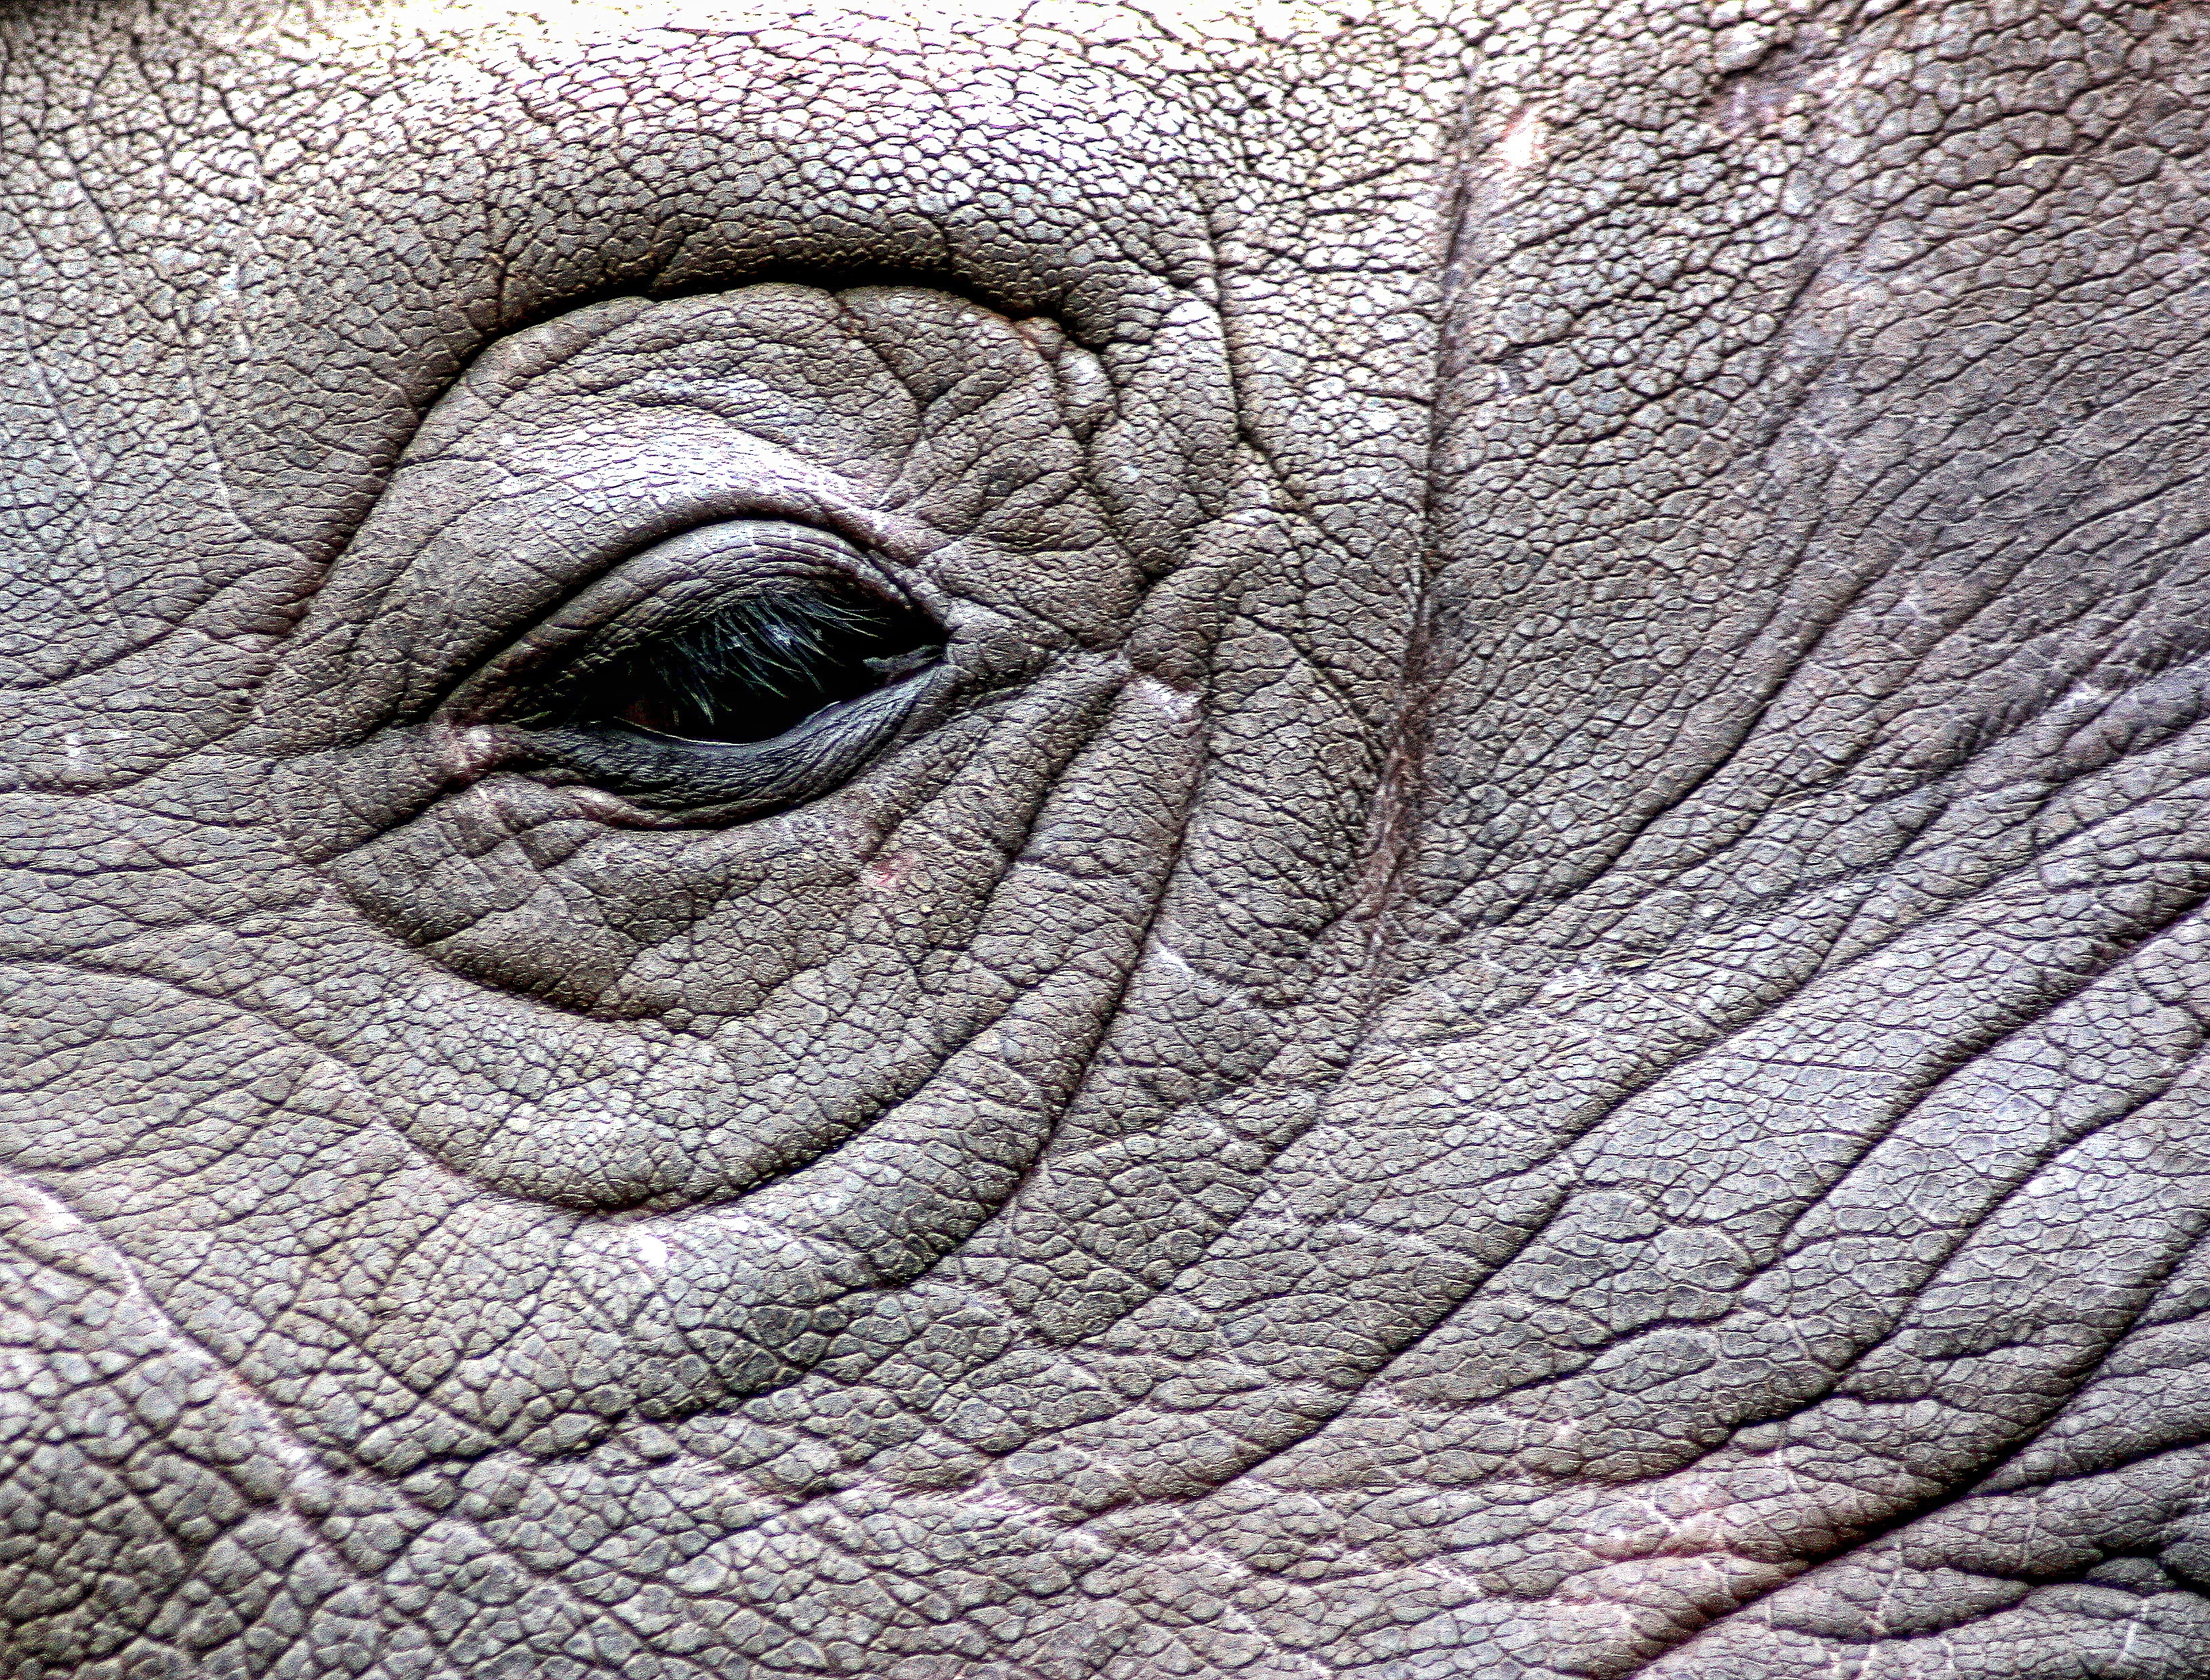
wildlife, mammal, fauna, elephant, close up, rhino, rhinoceros, eye, head, endangered, skin, vertebrate, big, dangerous, stone carving, indian elephant, african elephant, elephants and mammoths